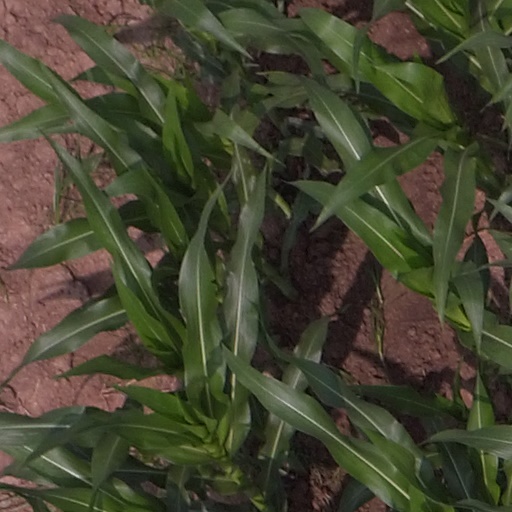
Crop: maize; corn